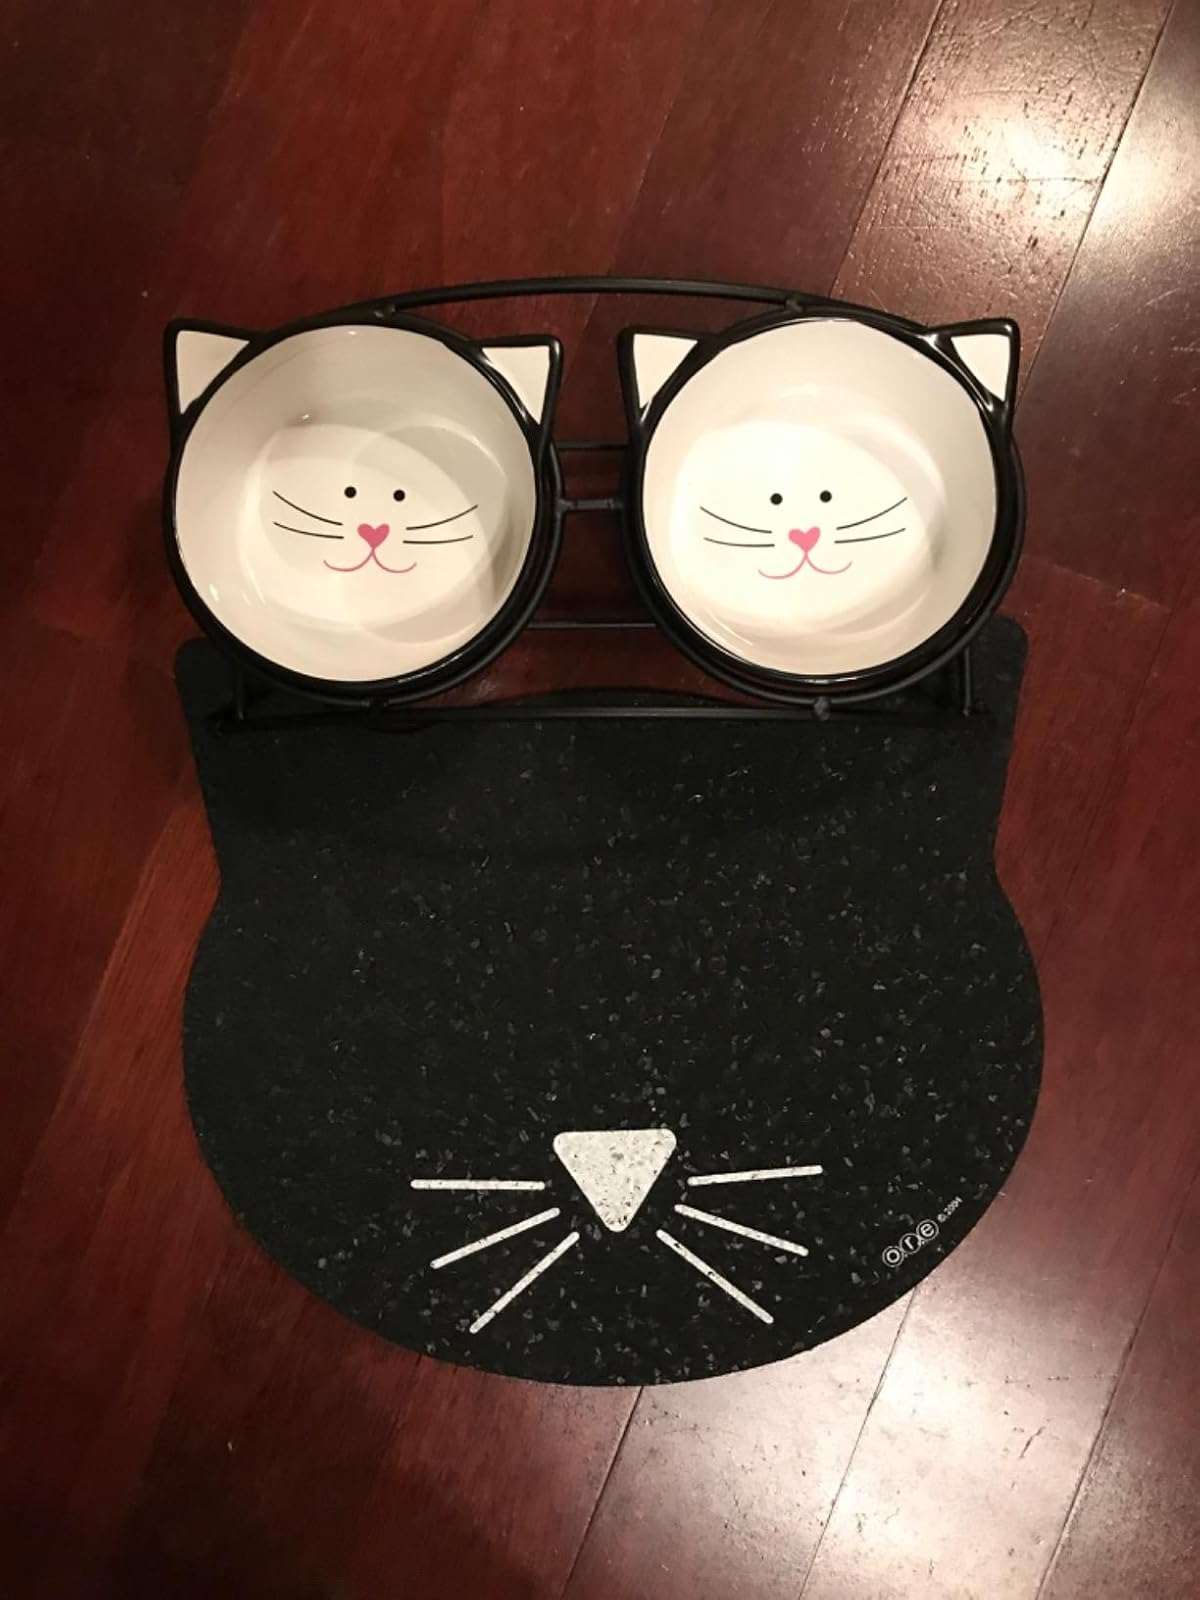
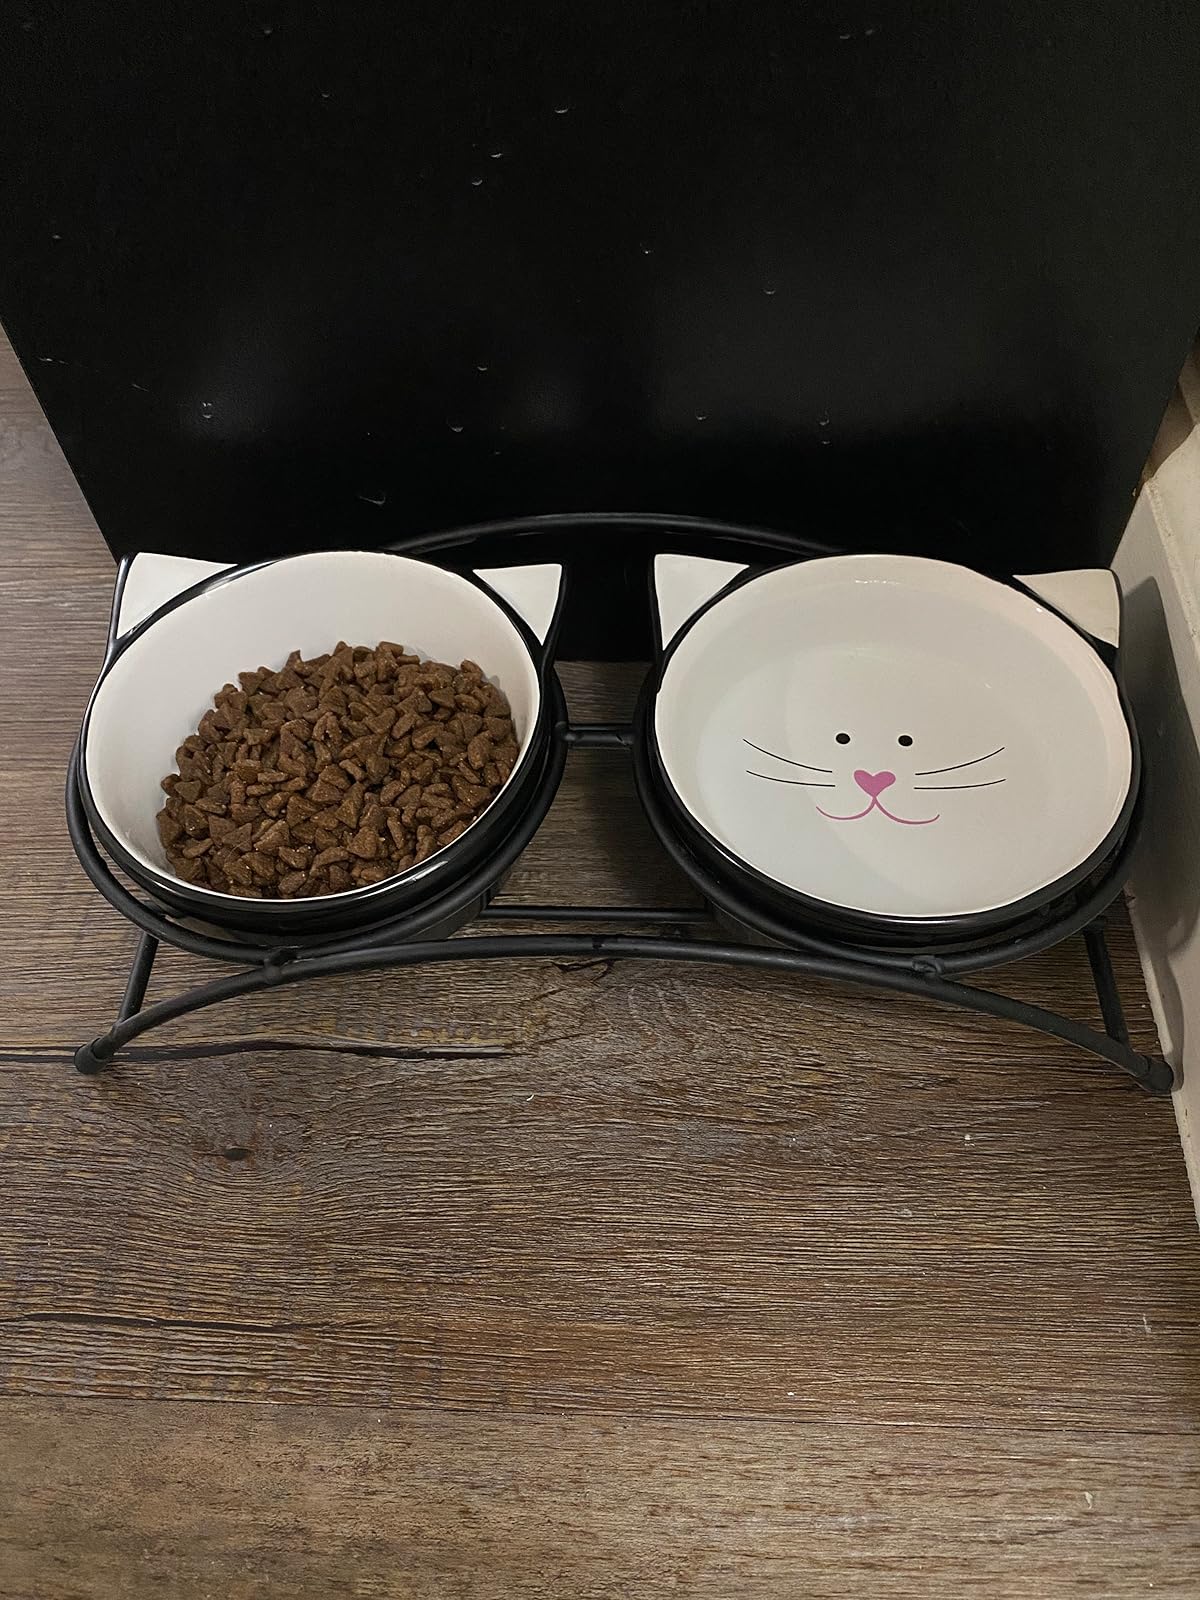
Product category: items_bowl
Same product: yes